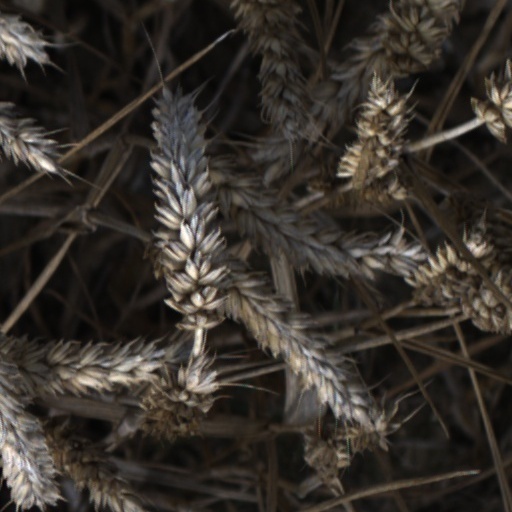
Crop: wheat